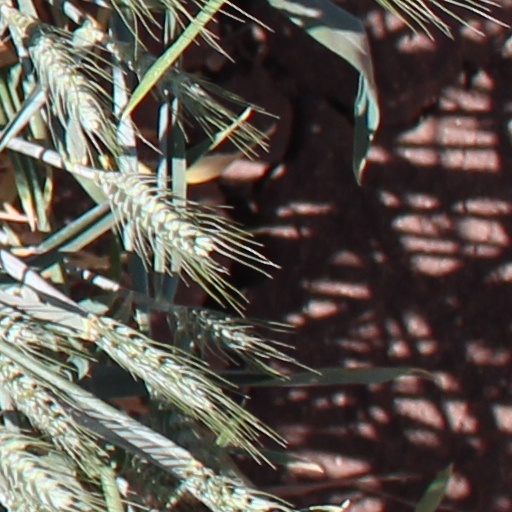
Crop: wheat